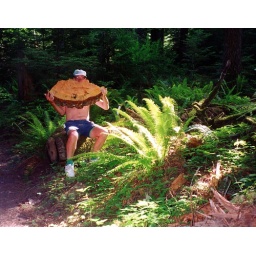
some trees had pot bellied wood goblins sitting beneath them